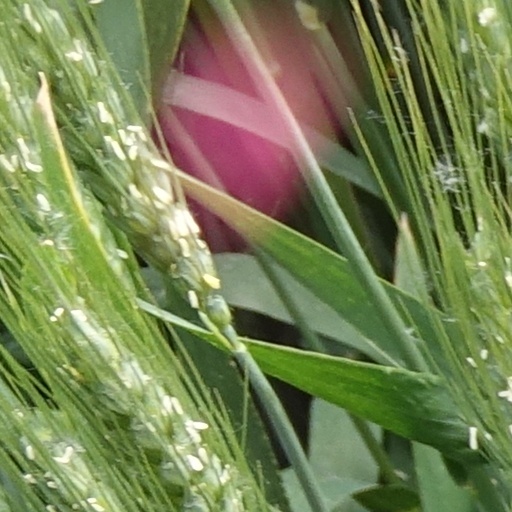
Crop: wheat